John Cunningham (moderator)

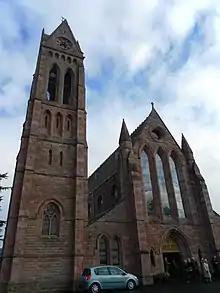
Crieff Parish Church

He was born in Paisley on 9 May 1819, the son of Daniel Cunningham, an ironmonger, living and working at 53 High Street.